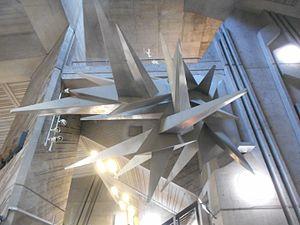
Calcite de Maurice Lemieux, 1984 Station de métro De la Savane, Montréal
L'art dans le métro de Montréal est présent sous la forme d'une centaine d'œuvres d'art permanentes installées à l’intérieur et aux abords des différentes stations. En 2016, le métro compte des œuvres distribuées dans 55 des 68 stations du réseau.